Chad Wallach

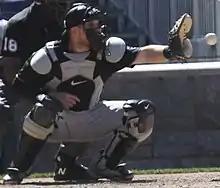
Wallach catching for the Miami Marlins in 2021

On July 30, 2021, Wallach was claimed off waivers by the Los Angeles Dodgers and assigned to the Triple-A Oklahoma City Dodgers. He played in 1 game for Oklahoma City, going 0-for-3 with a walk.